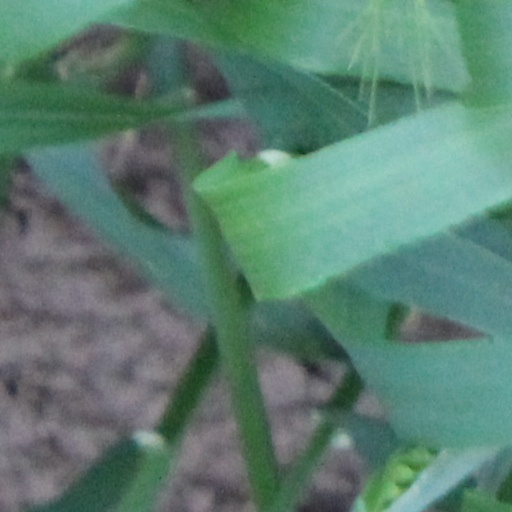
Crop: wheat